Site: saxony
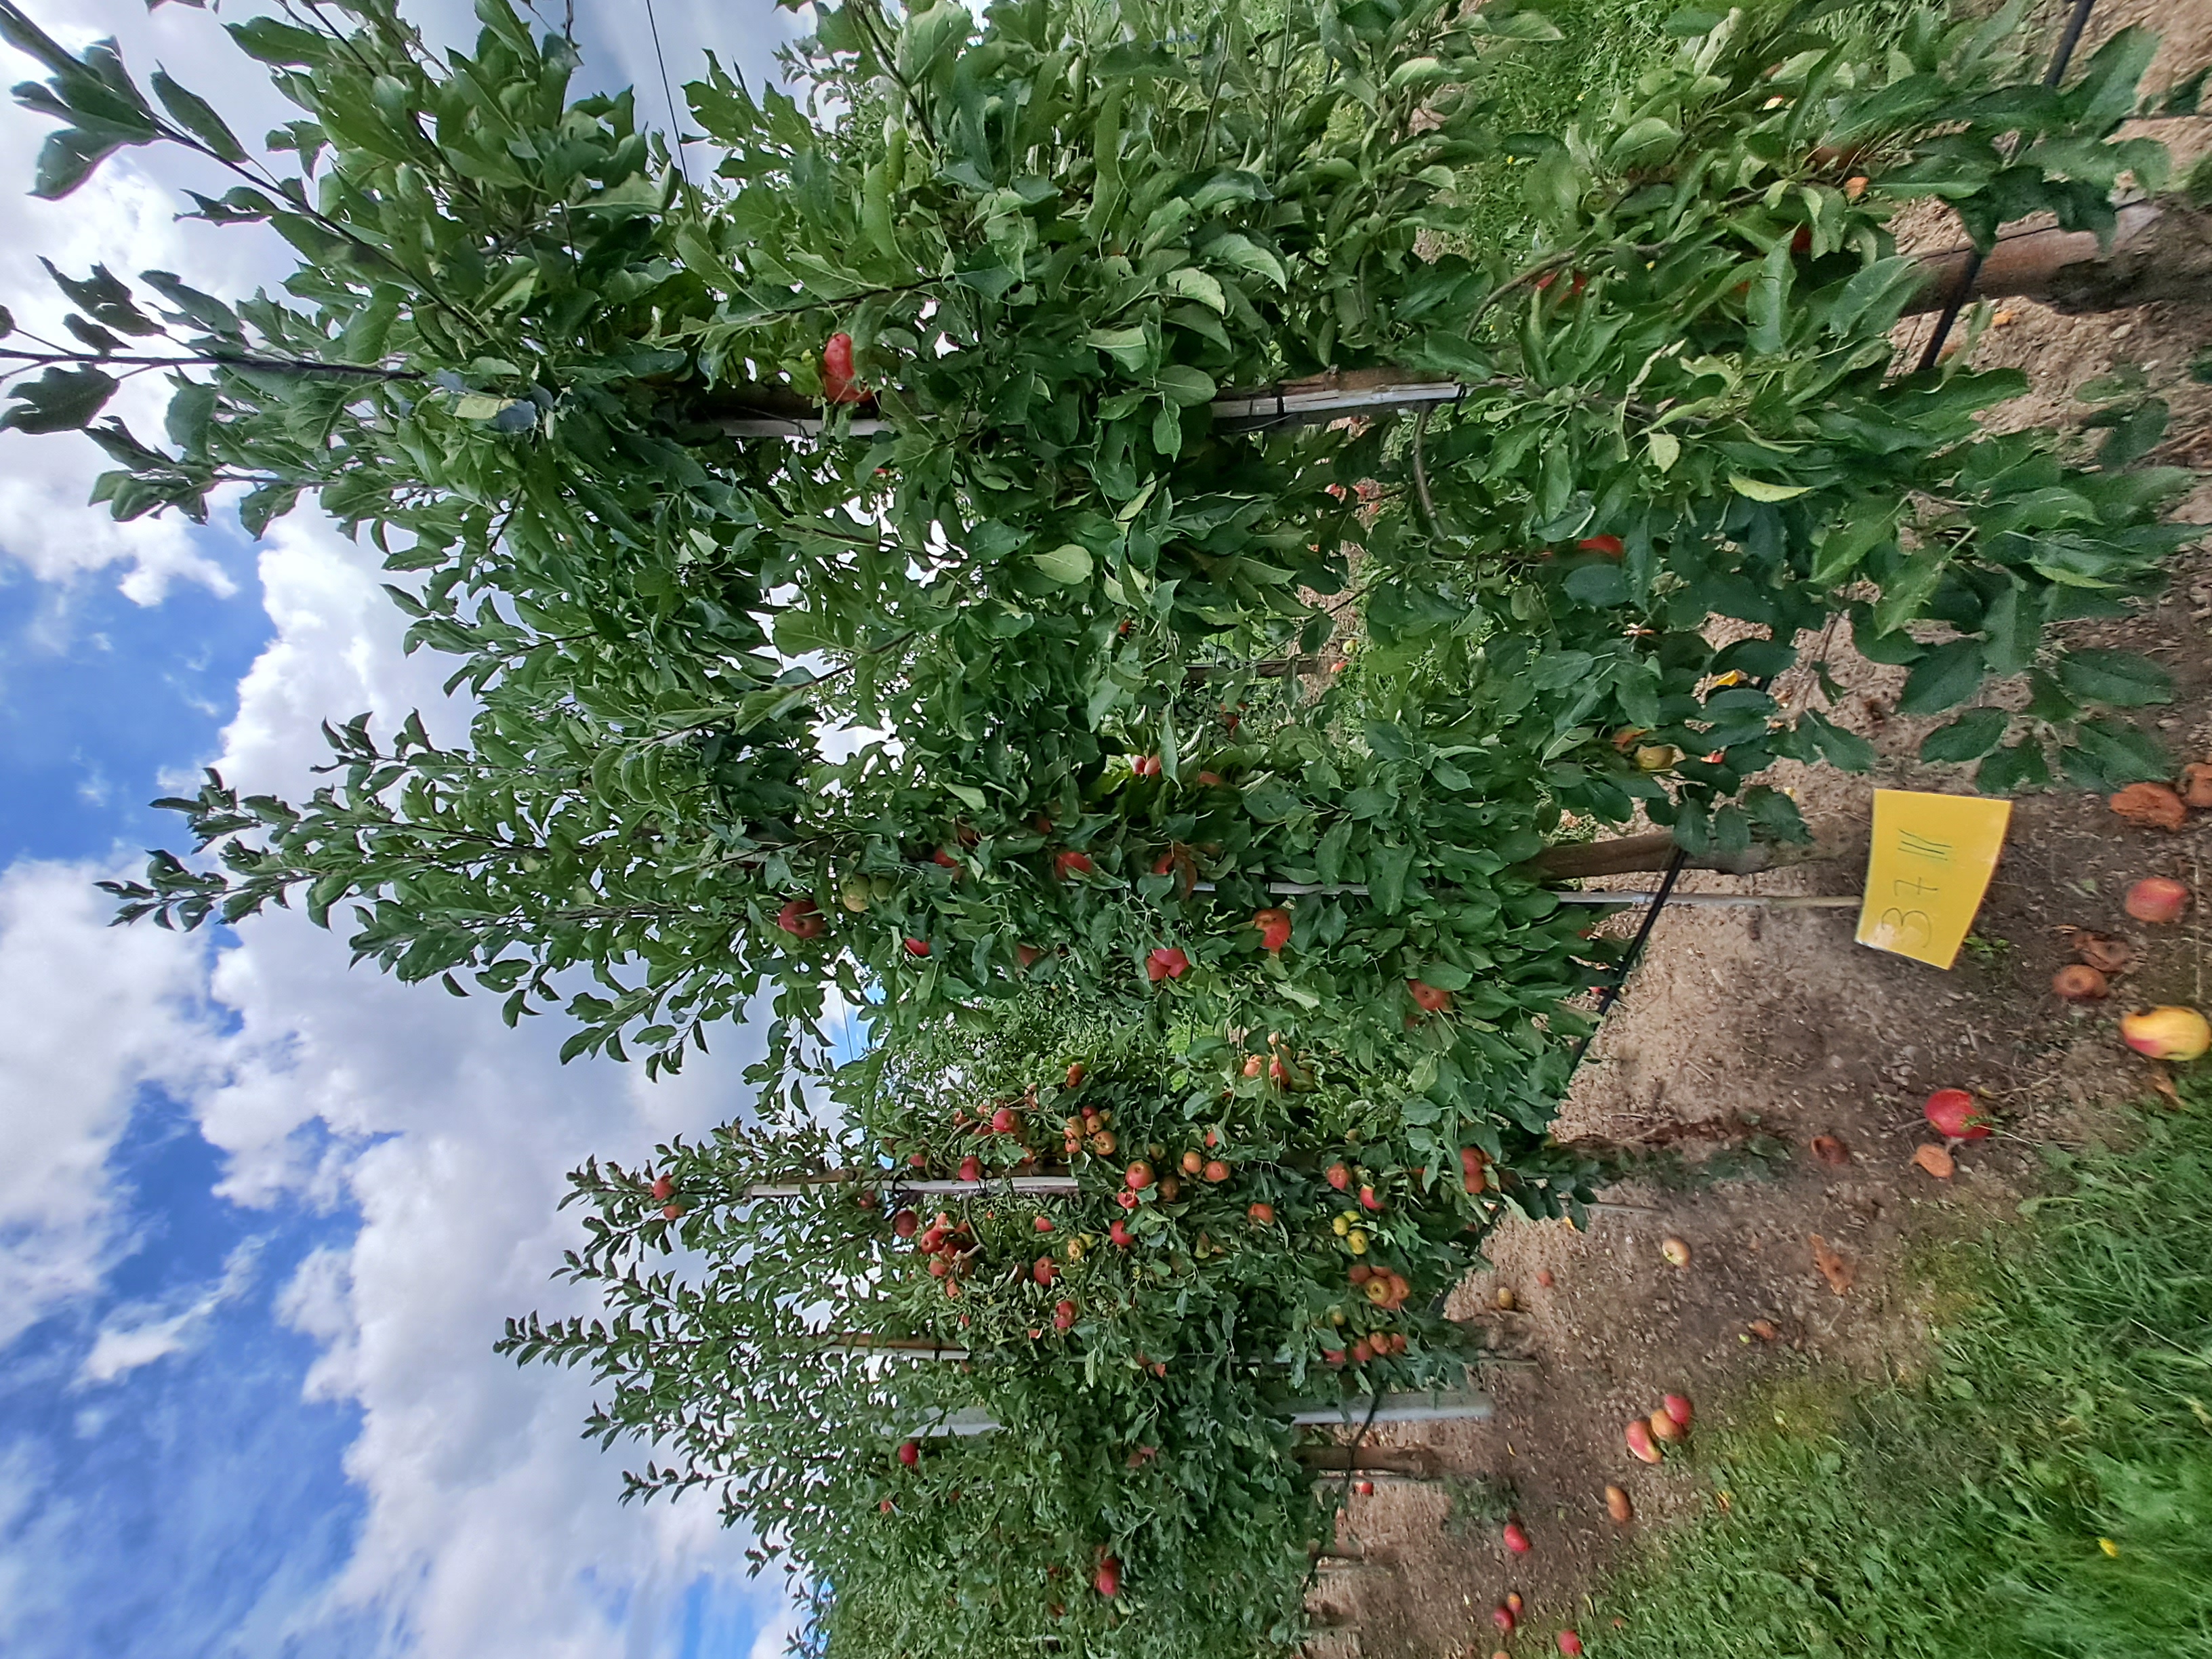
Growth stage (BBCH 87): Maturity of fruit and seed